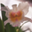
Label: orchid